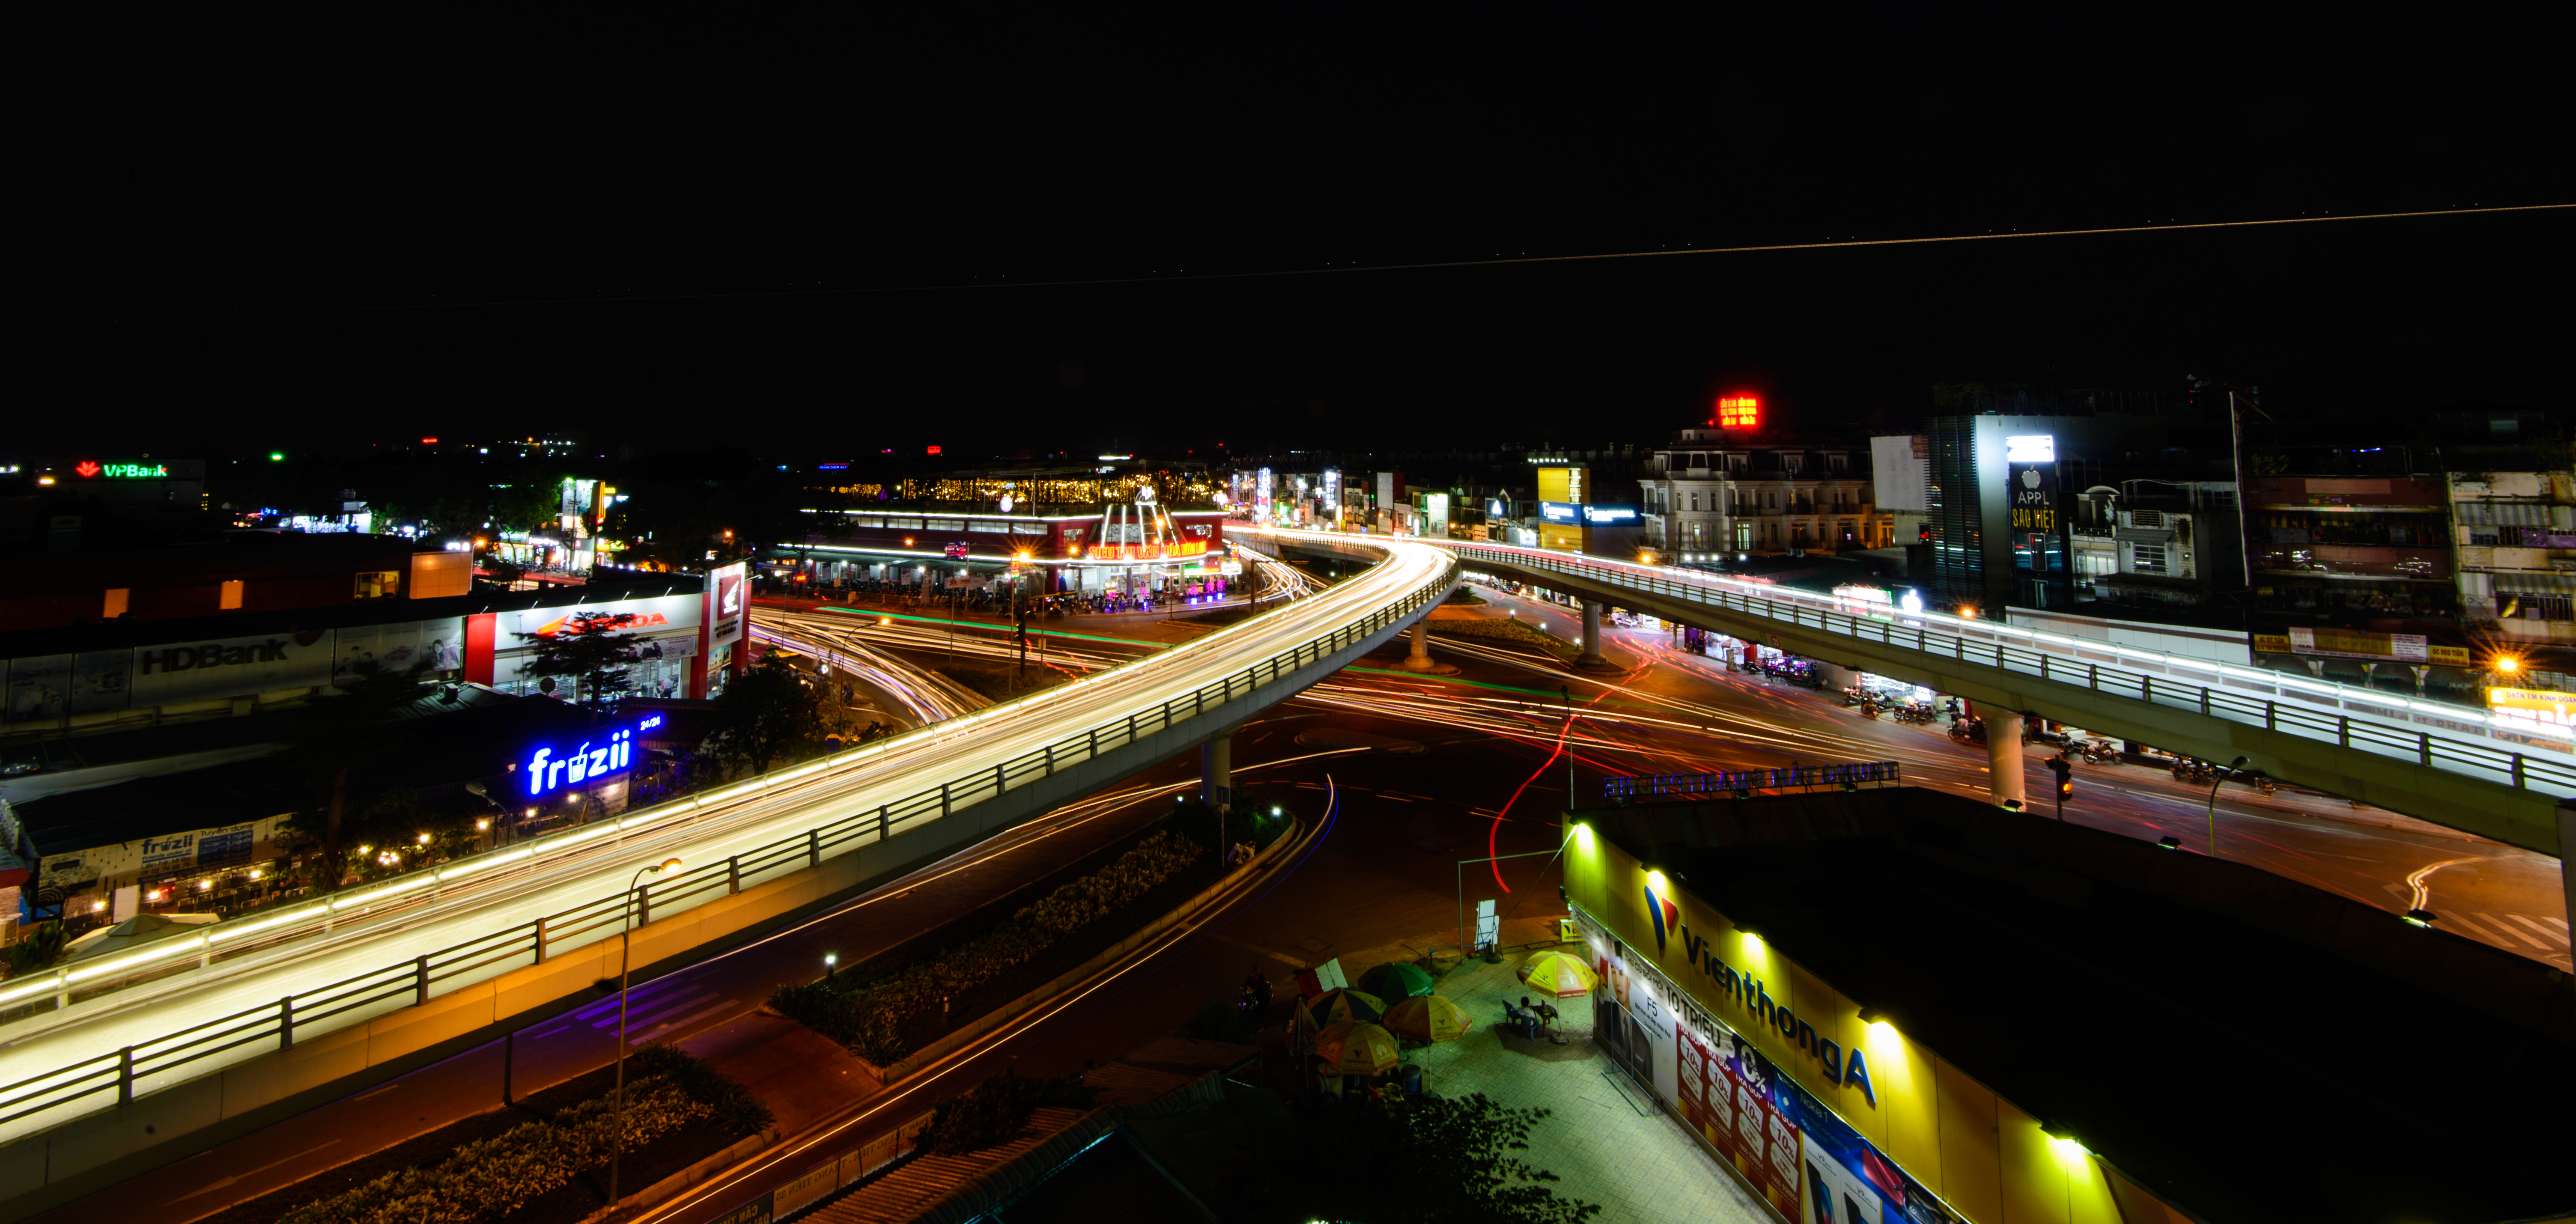
light, street, city, road, travel, light led, vietnam, landscape, sun, lantern, nature, panorama, art, metropolitan area, night, urban area, metropolis, cityscape, infrastructure, overpass, bridge, highway, fixed link, evening, public transport, reflection, downtown, controlled access highway, sky, track, traffic